British Aerospace

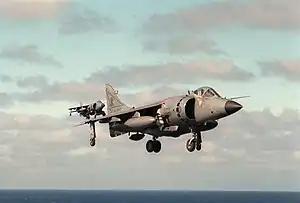
Grey jet aircraft with black radome and large engine inlet hovering with undercarriage extended. It is obscuring another identical jet in the distance. Near the bottom of the photograph, taken out at sea, is the horizon

BAe developed several advanced models of the Harrier family. In 1978, the Royal Navy received the first BAe Sea Harrier of an initial order for 24. The Sea Harrier was declared operational three years later, being initially embarked on both the first "Invincible" class aircraft carrier HMS "Invincible", and the older HMS "Hermes". Following their decisive role in the 1982 Falklands War, several of the lessons learnt from the conflict shaped a new upgrade programme for the fleet authorised in 1984, resulting in the "Sea Harrier FRS.2" (later known as "FA2"). The first flight of the prototype took place in September 1988 and a contract was signed for 29 upgraded aircraft in December of that year. The Sea Harrier FA2 was fitted with the Blue Vixen radar, which was described as one of the most advanced pulse doppler radar systems in the world.